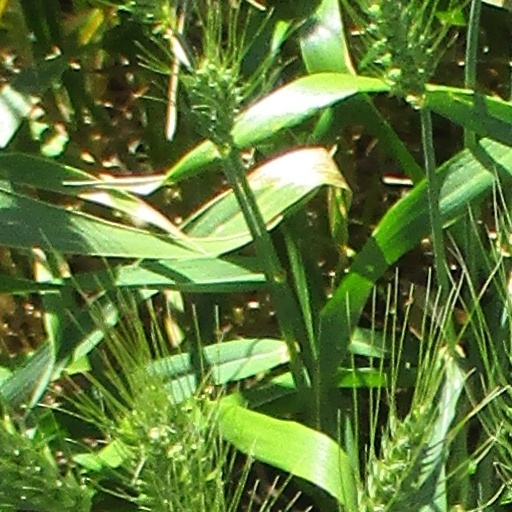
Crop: wheat